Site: brandenburg
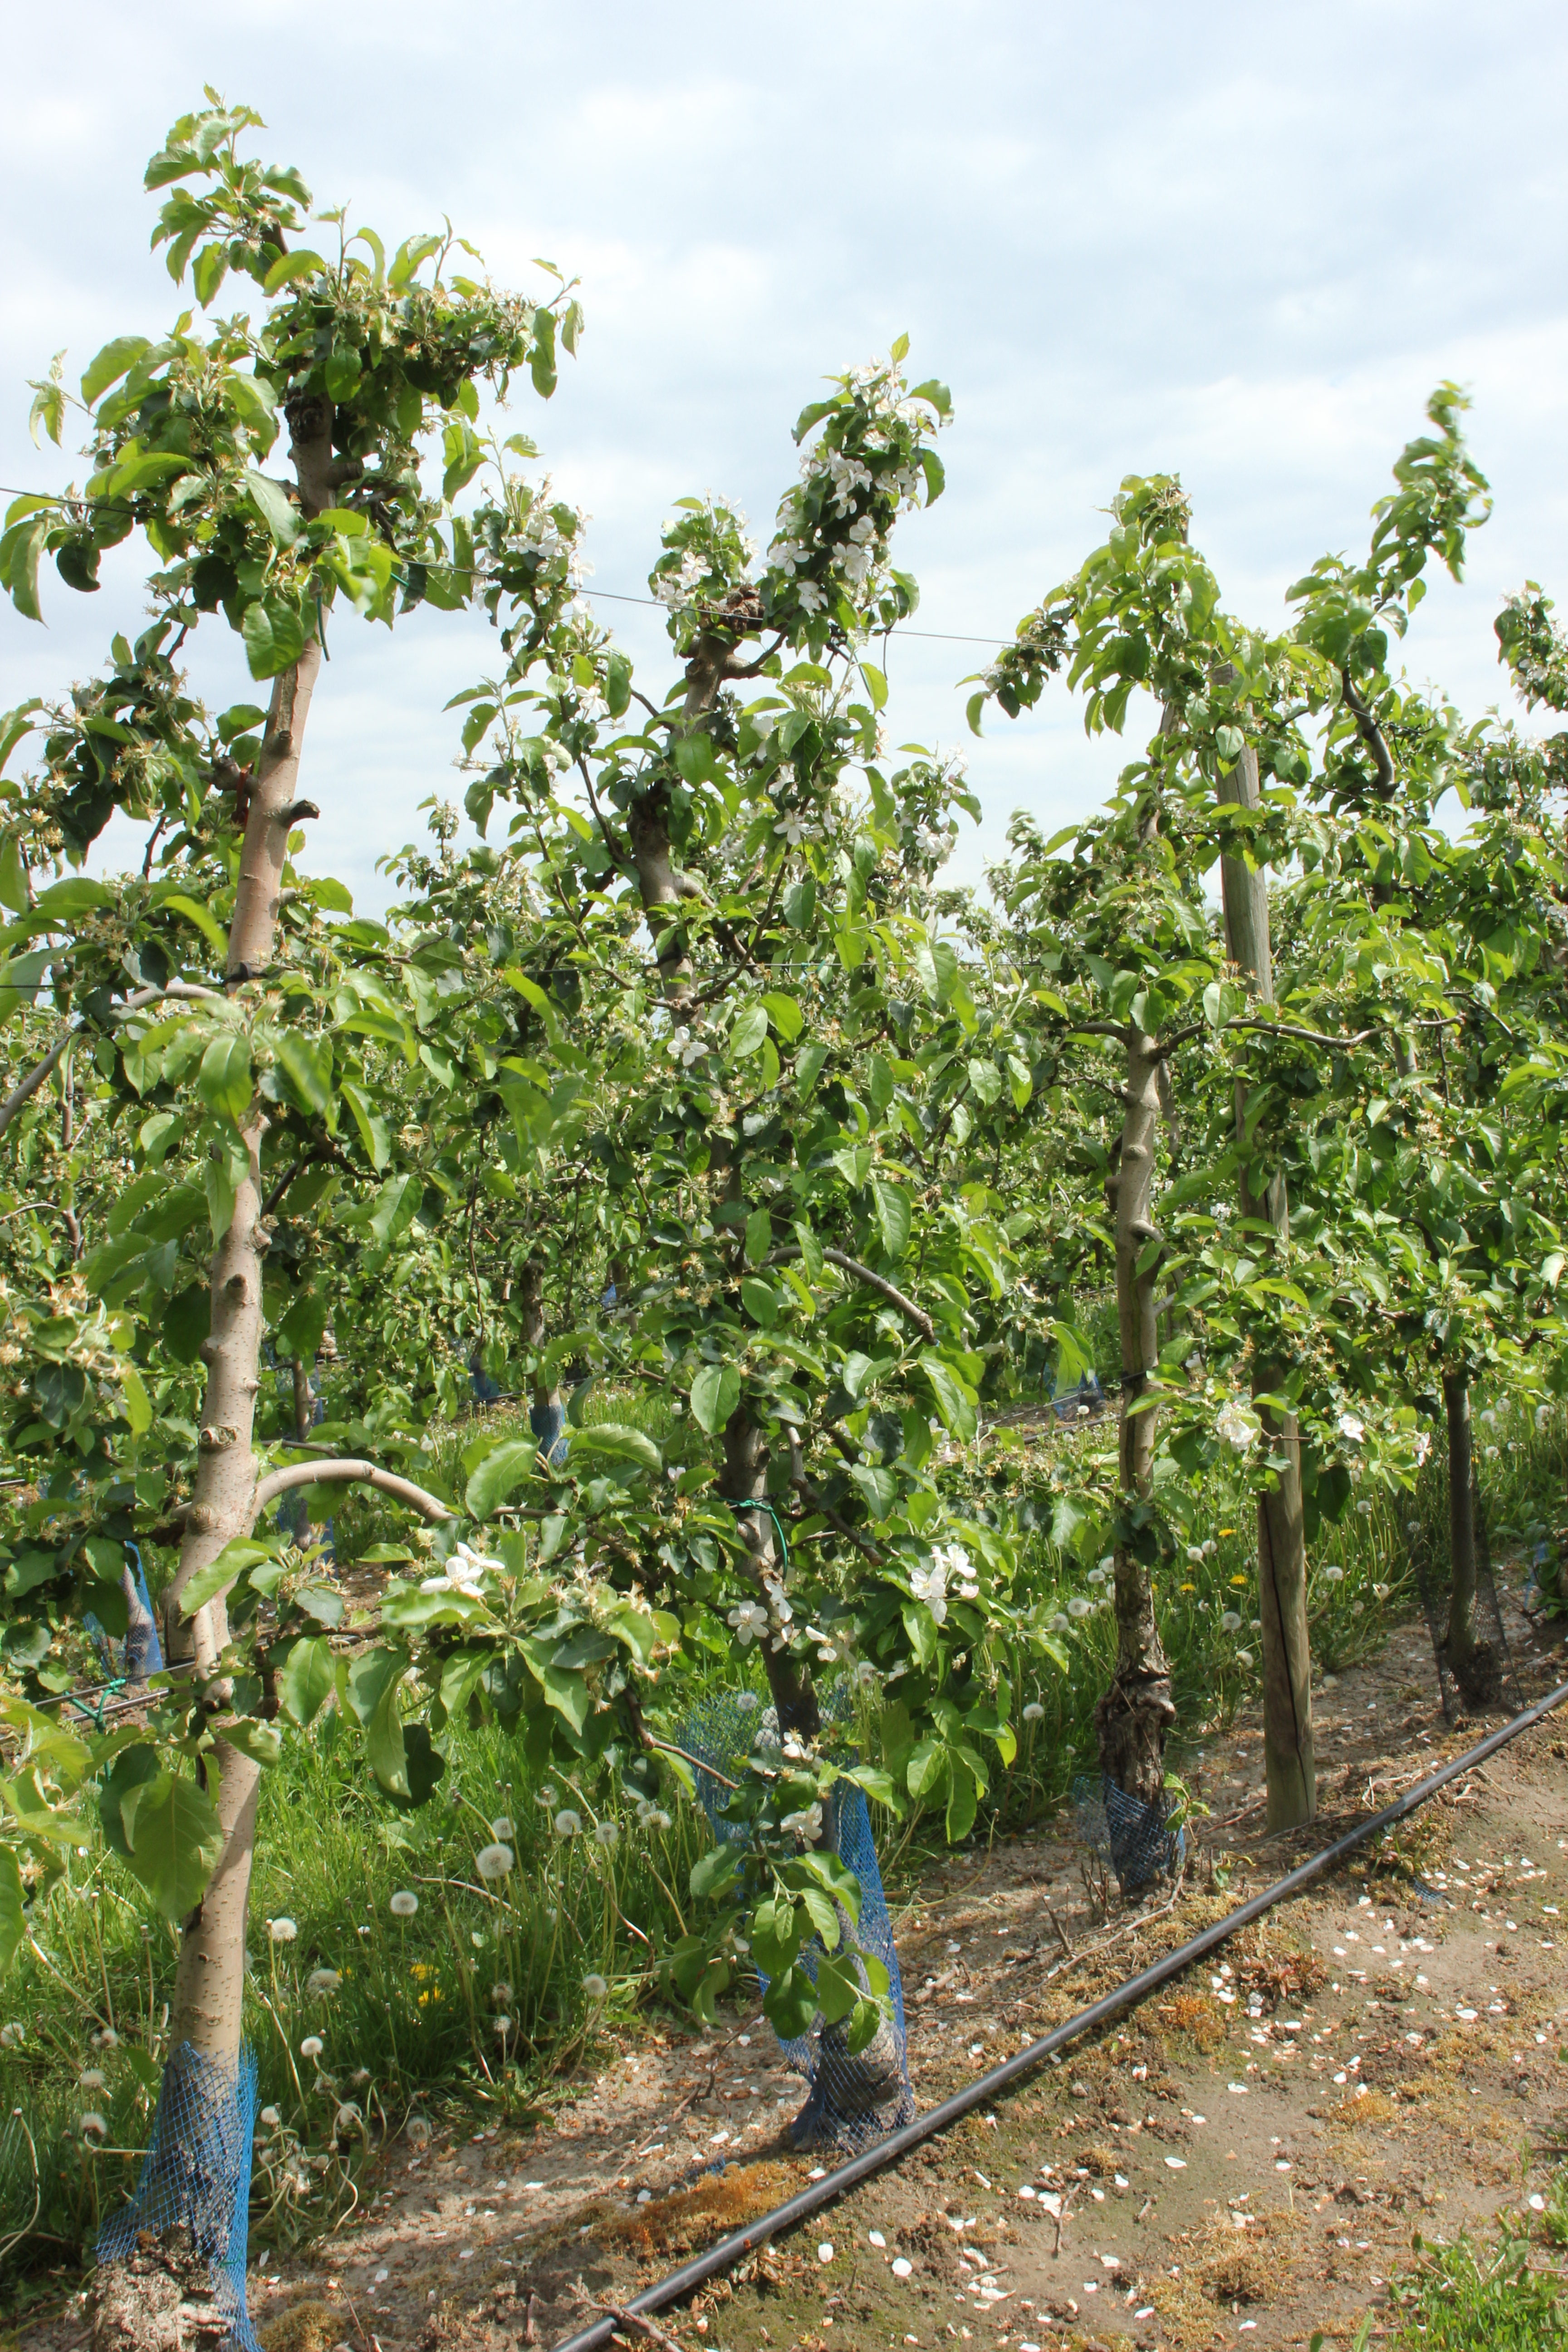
Growth stage (BBCH 67): Flowering